M3 Stuart

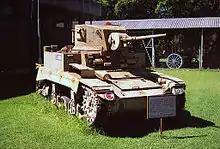
A former Rhodesian Army Stuart tank on display at the Zimbabwe Military Museum in the city of Gweru.

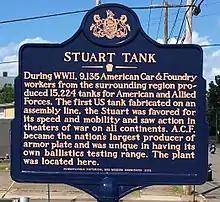
Marker in Berwick, Pennsylvania, where more than 15,000 Stuart tanks were manufactured

In the 1970s, the Brazilian company Bernardini developed a series of radical Stuart upgrades for the Brazilian Army.